Juan Vítola

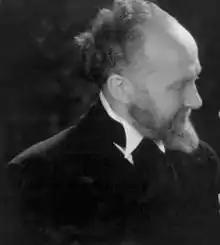
1936

Vítola (also billed as Juan Vittola) was well-known in Argentina's theater scene and as a cinematic actor of that country's golden age. He shared the stage with important figures of the day such as Tulia Ciámpoli, Irma Córdoba, Eloy Álvarez, Enrique Muiño, , Rosa Rosen, , Arturo García Buhr, and María Esther Podestá.